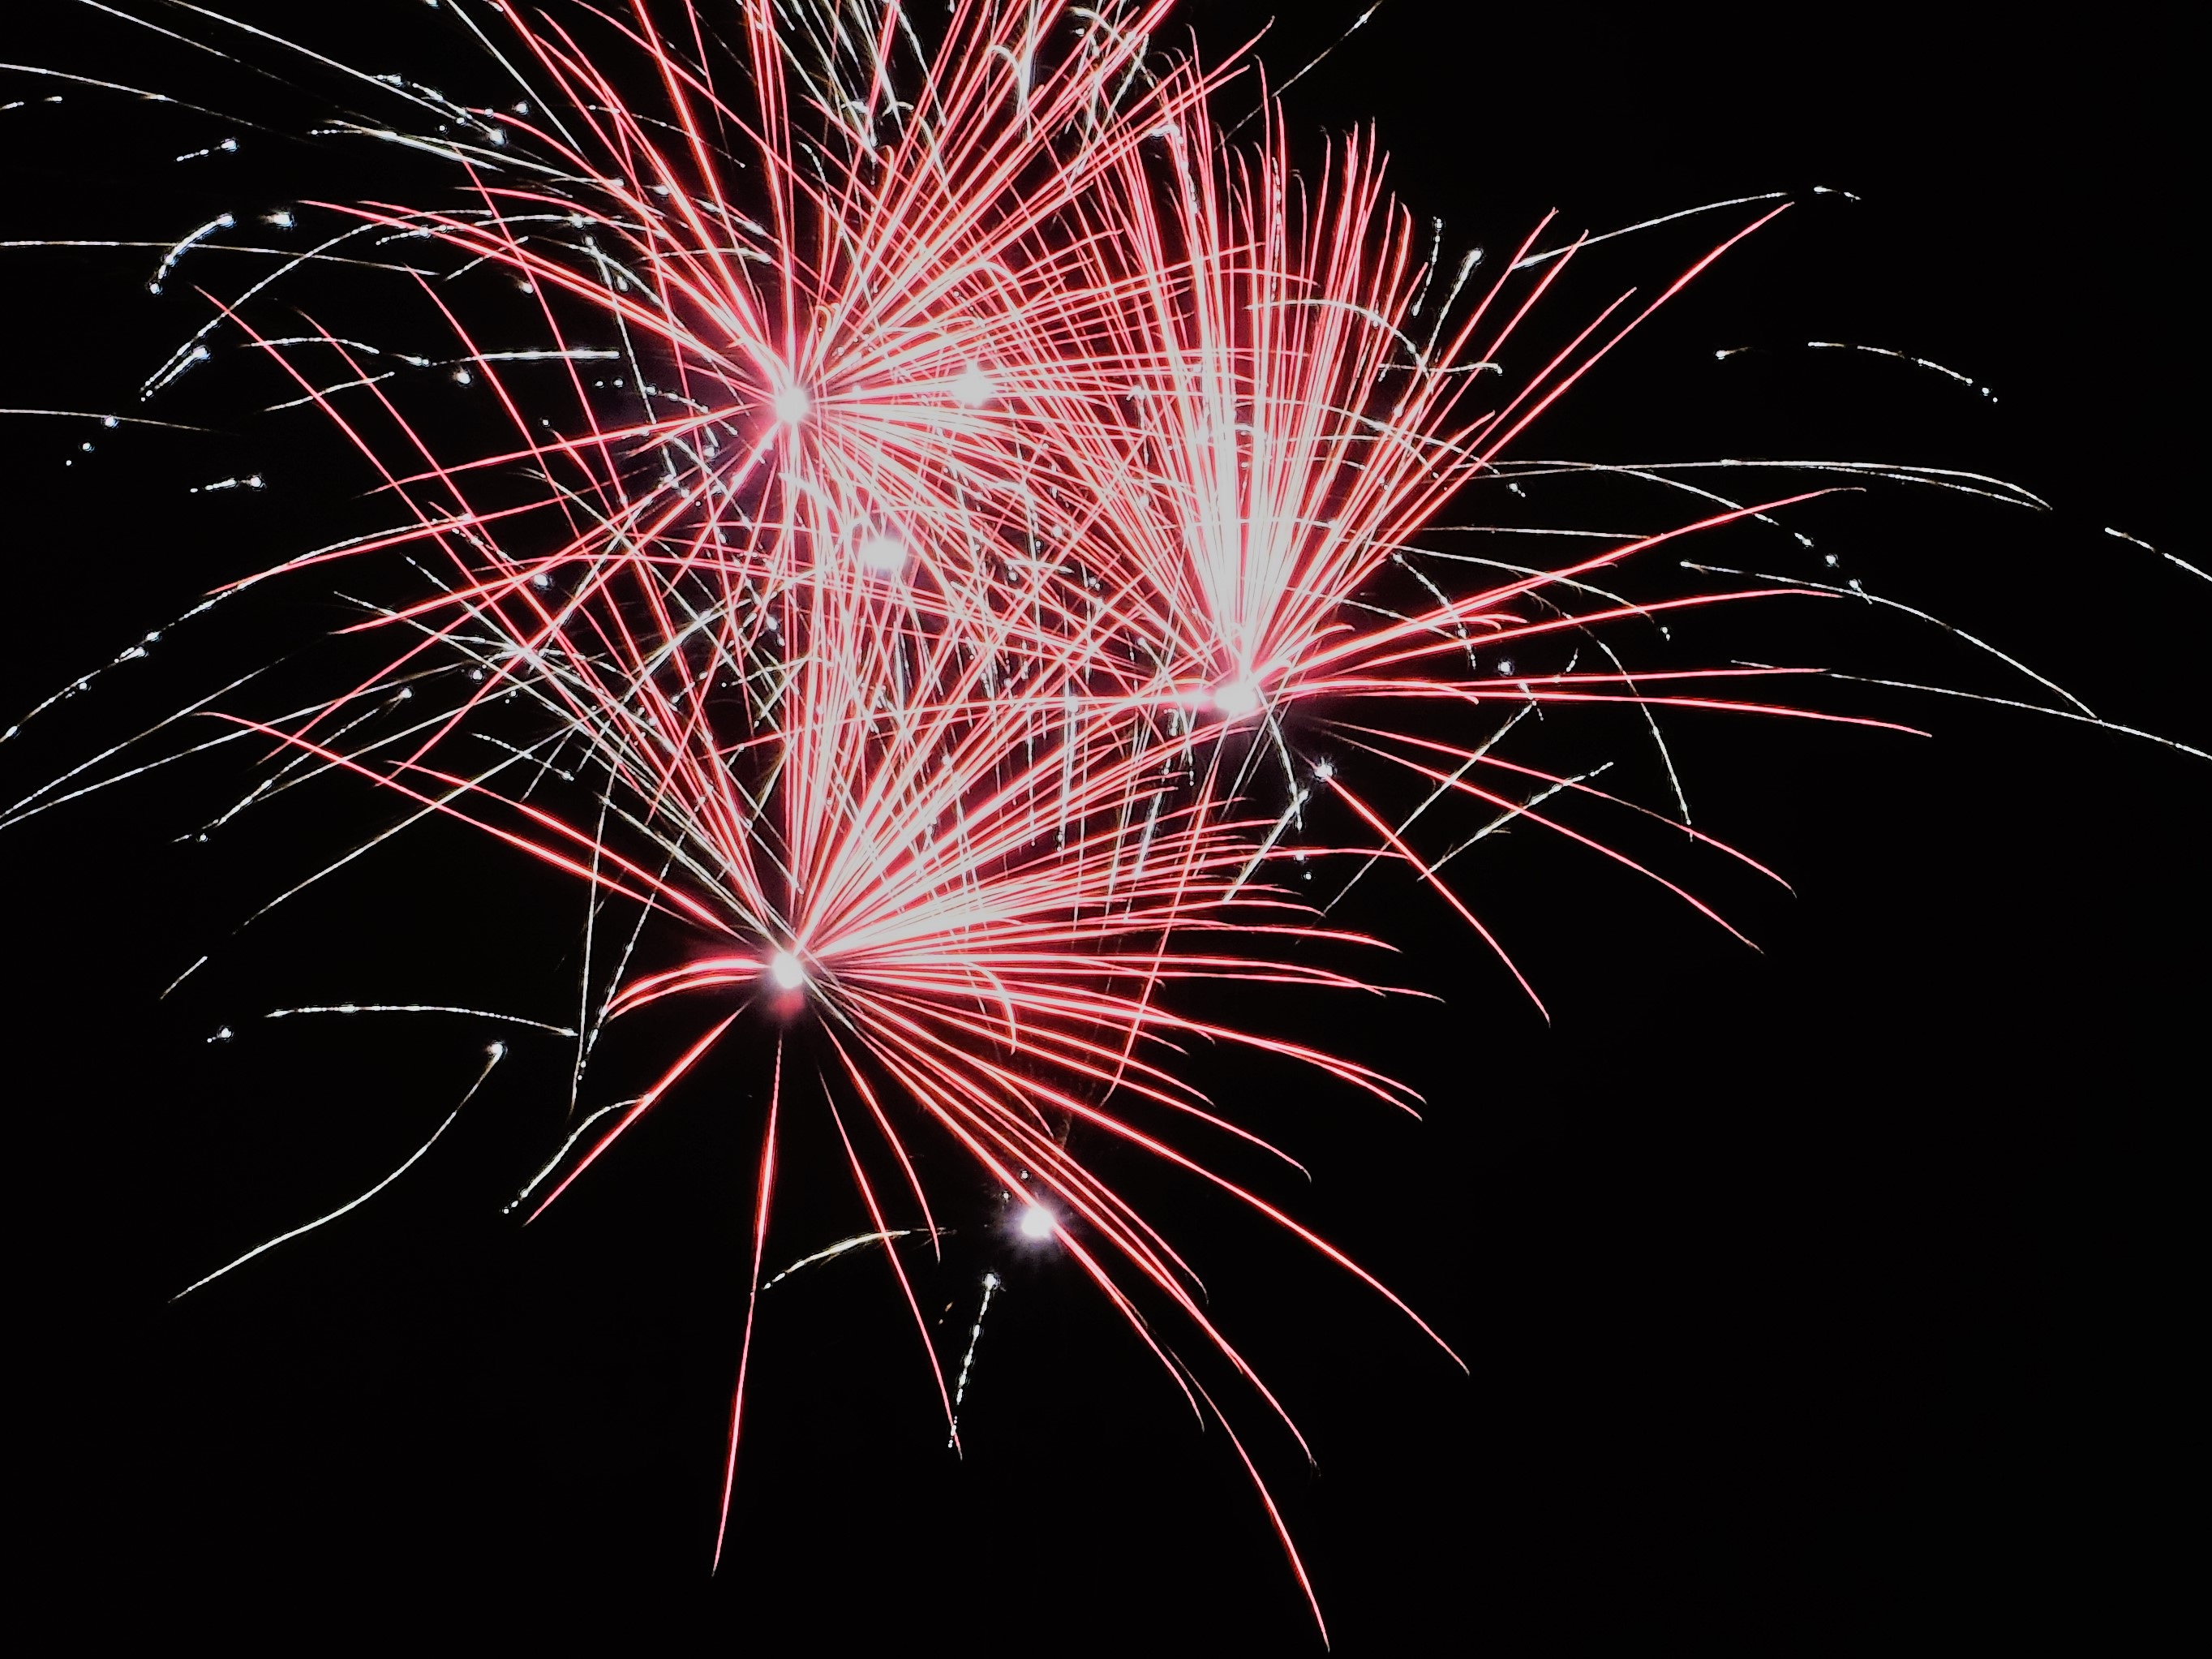
sky, recreation, sparkler, rocket, fireworks, illustration, event, sylvester, new year's eve, new year's day, annual financial statements, outdoor recreation